Sphaerophoraceae

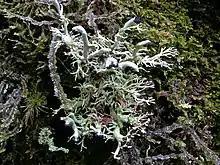
"Bunodophoron melanocarpum"

Like all lichens, Sphaerophoraceae species represent a partnership between a fungus and an alga, specifically containing green algal partners (chlorococcoid photobionts). Their reproductive structures (ascomata) take the form of spore-producing bodies called apothecia. In the shrub-like genera, these develop into distinctive sooty-black, powder-filled structures typically found at branch tips, though in some cases they are located on the underside of fertile branches. In some species, these structures may be elevated on stalks, whilst in crusty forms they sit directly on the surface. Some species of "Bunodophoron", such as "B. macrocarpum" and "B. scrobiculatum", have what could be interpreted as a thallus, where flattened thalli bear apothecia on marginal branches that are subterete and variably developed.